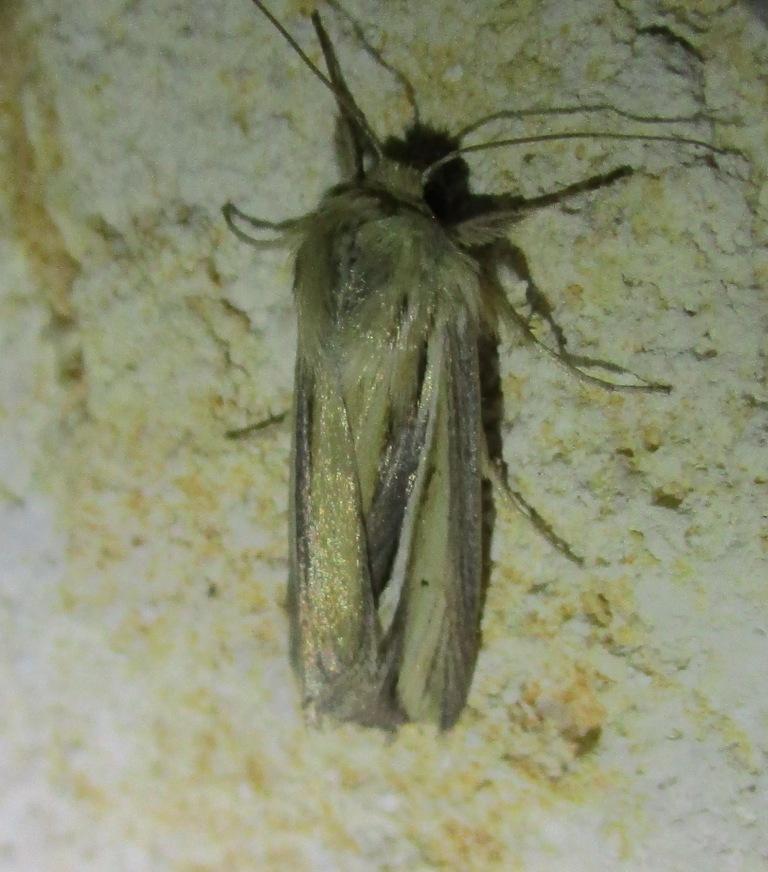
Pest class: wheathead_armyworm_Dargida_diffusa